Kuladevata

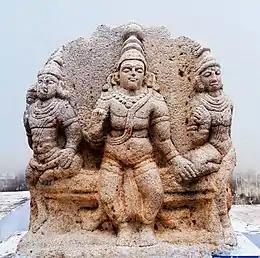
Madurai Veeran with his consorts, a kuladevata of communities in Madurai.

A kuladevata, also known as a kuladaivaṃ, is an ancestral tutelary deity in Hinduism and Jainism.